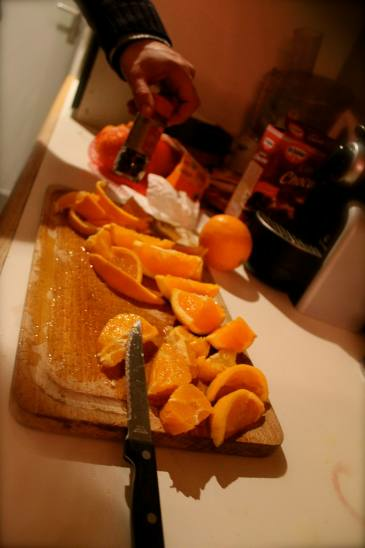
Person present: Yes